Andika Perkasa

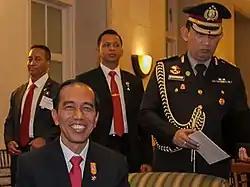
Major General Perkasa (far rear-left) when he was the commander of the Presidential Security Force monitoring President Joko Widodo during the US-ASEAN Business Council meeting in 2015.

On 22 November 2018, Perkasa was promoted to four-star general, before being appointed the Chief of Staff of the Indonesian Army. Perkasa was one of the four candidates proposed by Commander of the National Armed Forces Hadi Tjahjanto to replace the retiring General Mulyono.